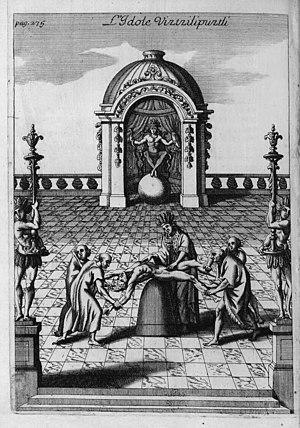
Sacrifice humain à l'idole Viztzilipuztli - Gravure en taille douce de Van Beecq.